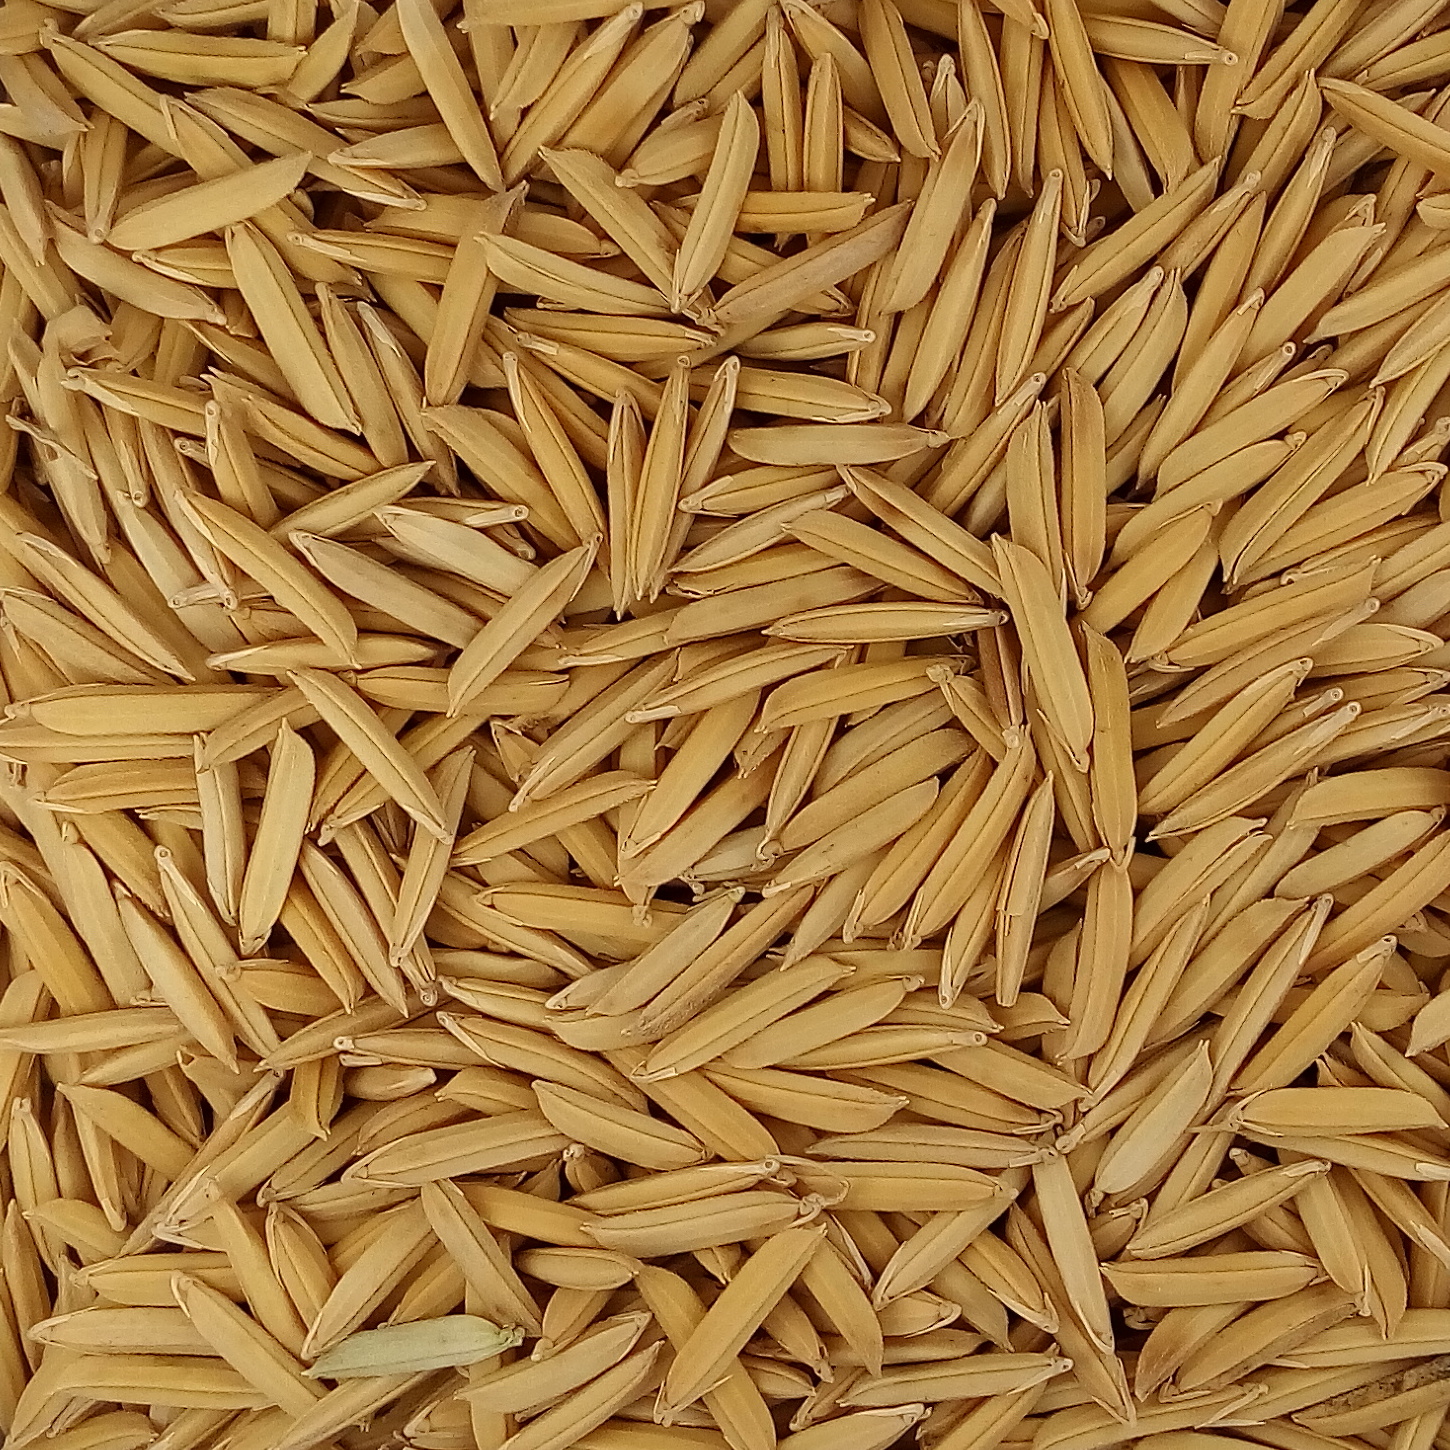
Rice seed variety: 1509